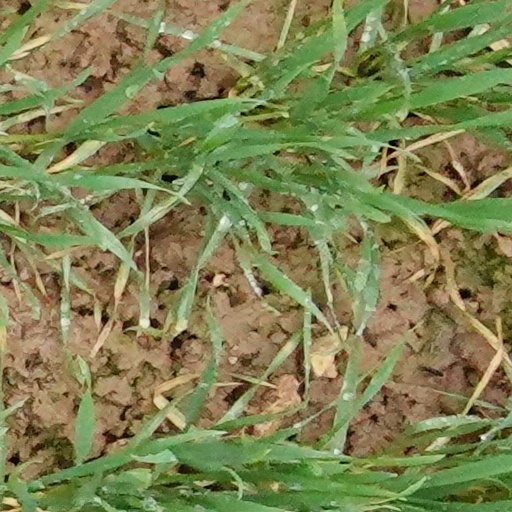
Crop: wheat